Parndorf Plain

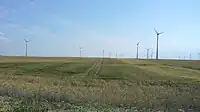

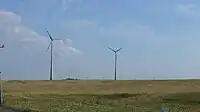

Parndorf Plain, also called Parndorf Heath is a geographic area and plain in the northern part of Burgenland, Austria and western Hungary. The plain is effectively an old-alluvial fan of the river Danube.